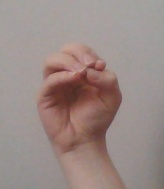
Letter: ha